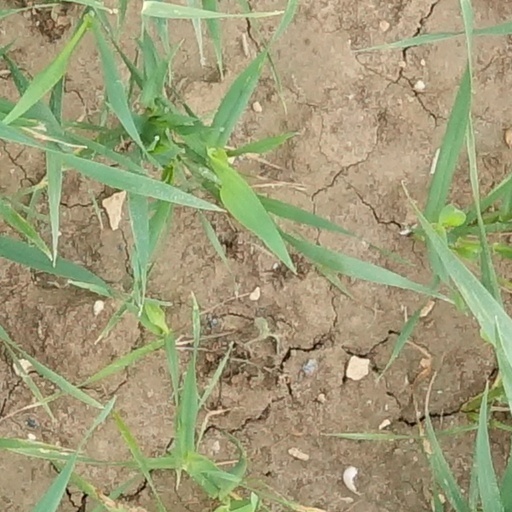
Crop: wheat